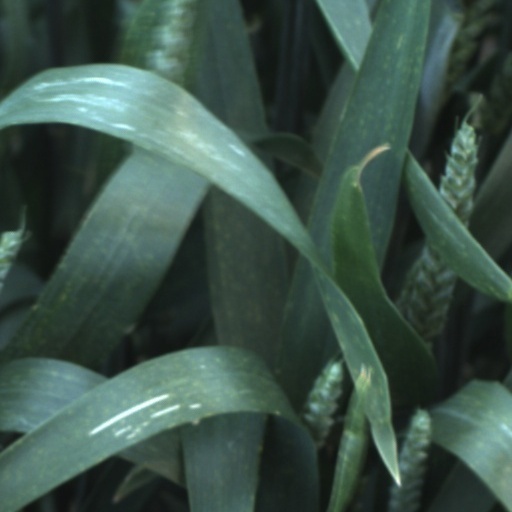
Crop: wheat